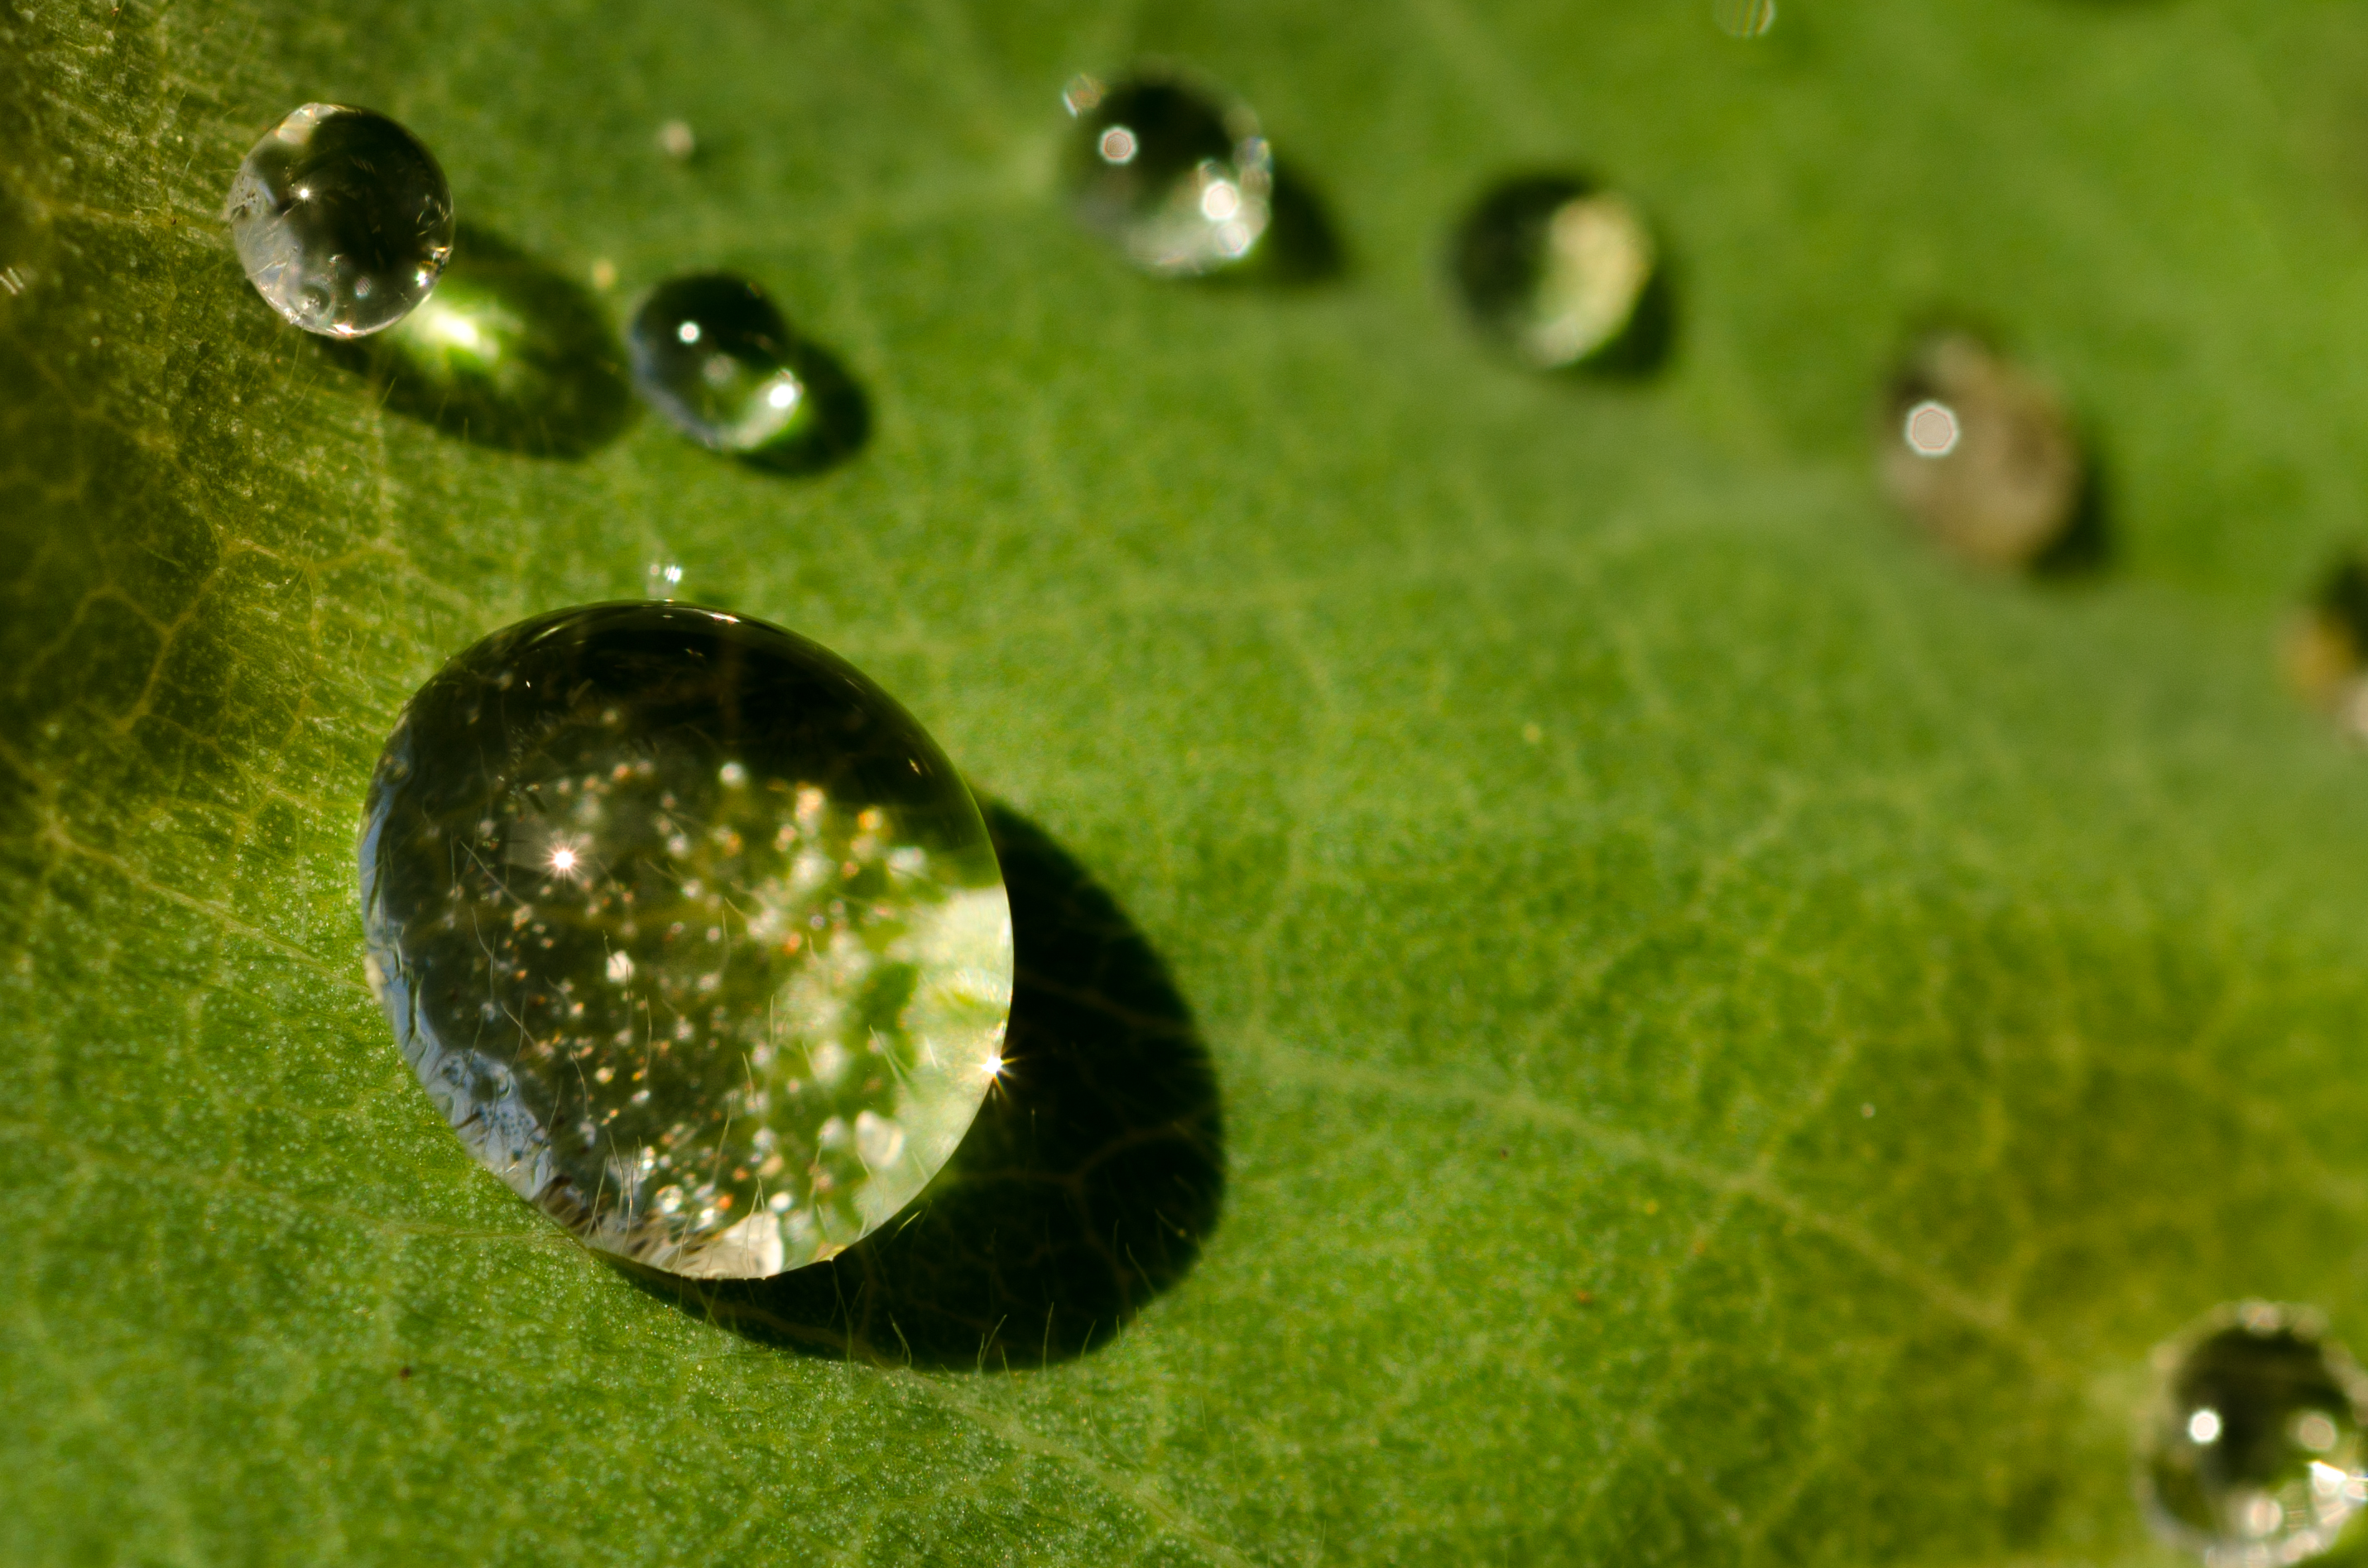
water, nature, grass, drop, dew, plant, lawn, photography, leaf, flower, wet, clear, green, botany, flora, close up, shiny, moisture, drops of water, macro photography, green leaf, crystal clear, water drops